The Matchmaker (2010 film)

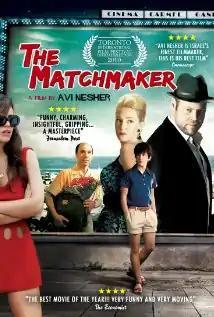
Film poster

The Matchmaker (Hebrew: פעם הייתי, lit. "Once I Was") is a 2010 Israeli drama film written, directed and produced by Avi Nesher, based on the novel "When Heroes Fly" by award-winning author Amir Gutfreund. It premiered as an official selection at the 2010 Toronto International Film Festival and later that year won the Silver Plaque award at the Chicago International Film Festival. It received seven nominations for Israel's Ophir Awards in 2010, including Best Picture, where Adir Miller also won in the Best Actor category and Maya Dagan won in the Best Actress category.